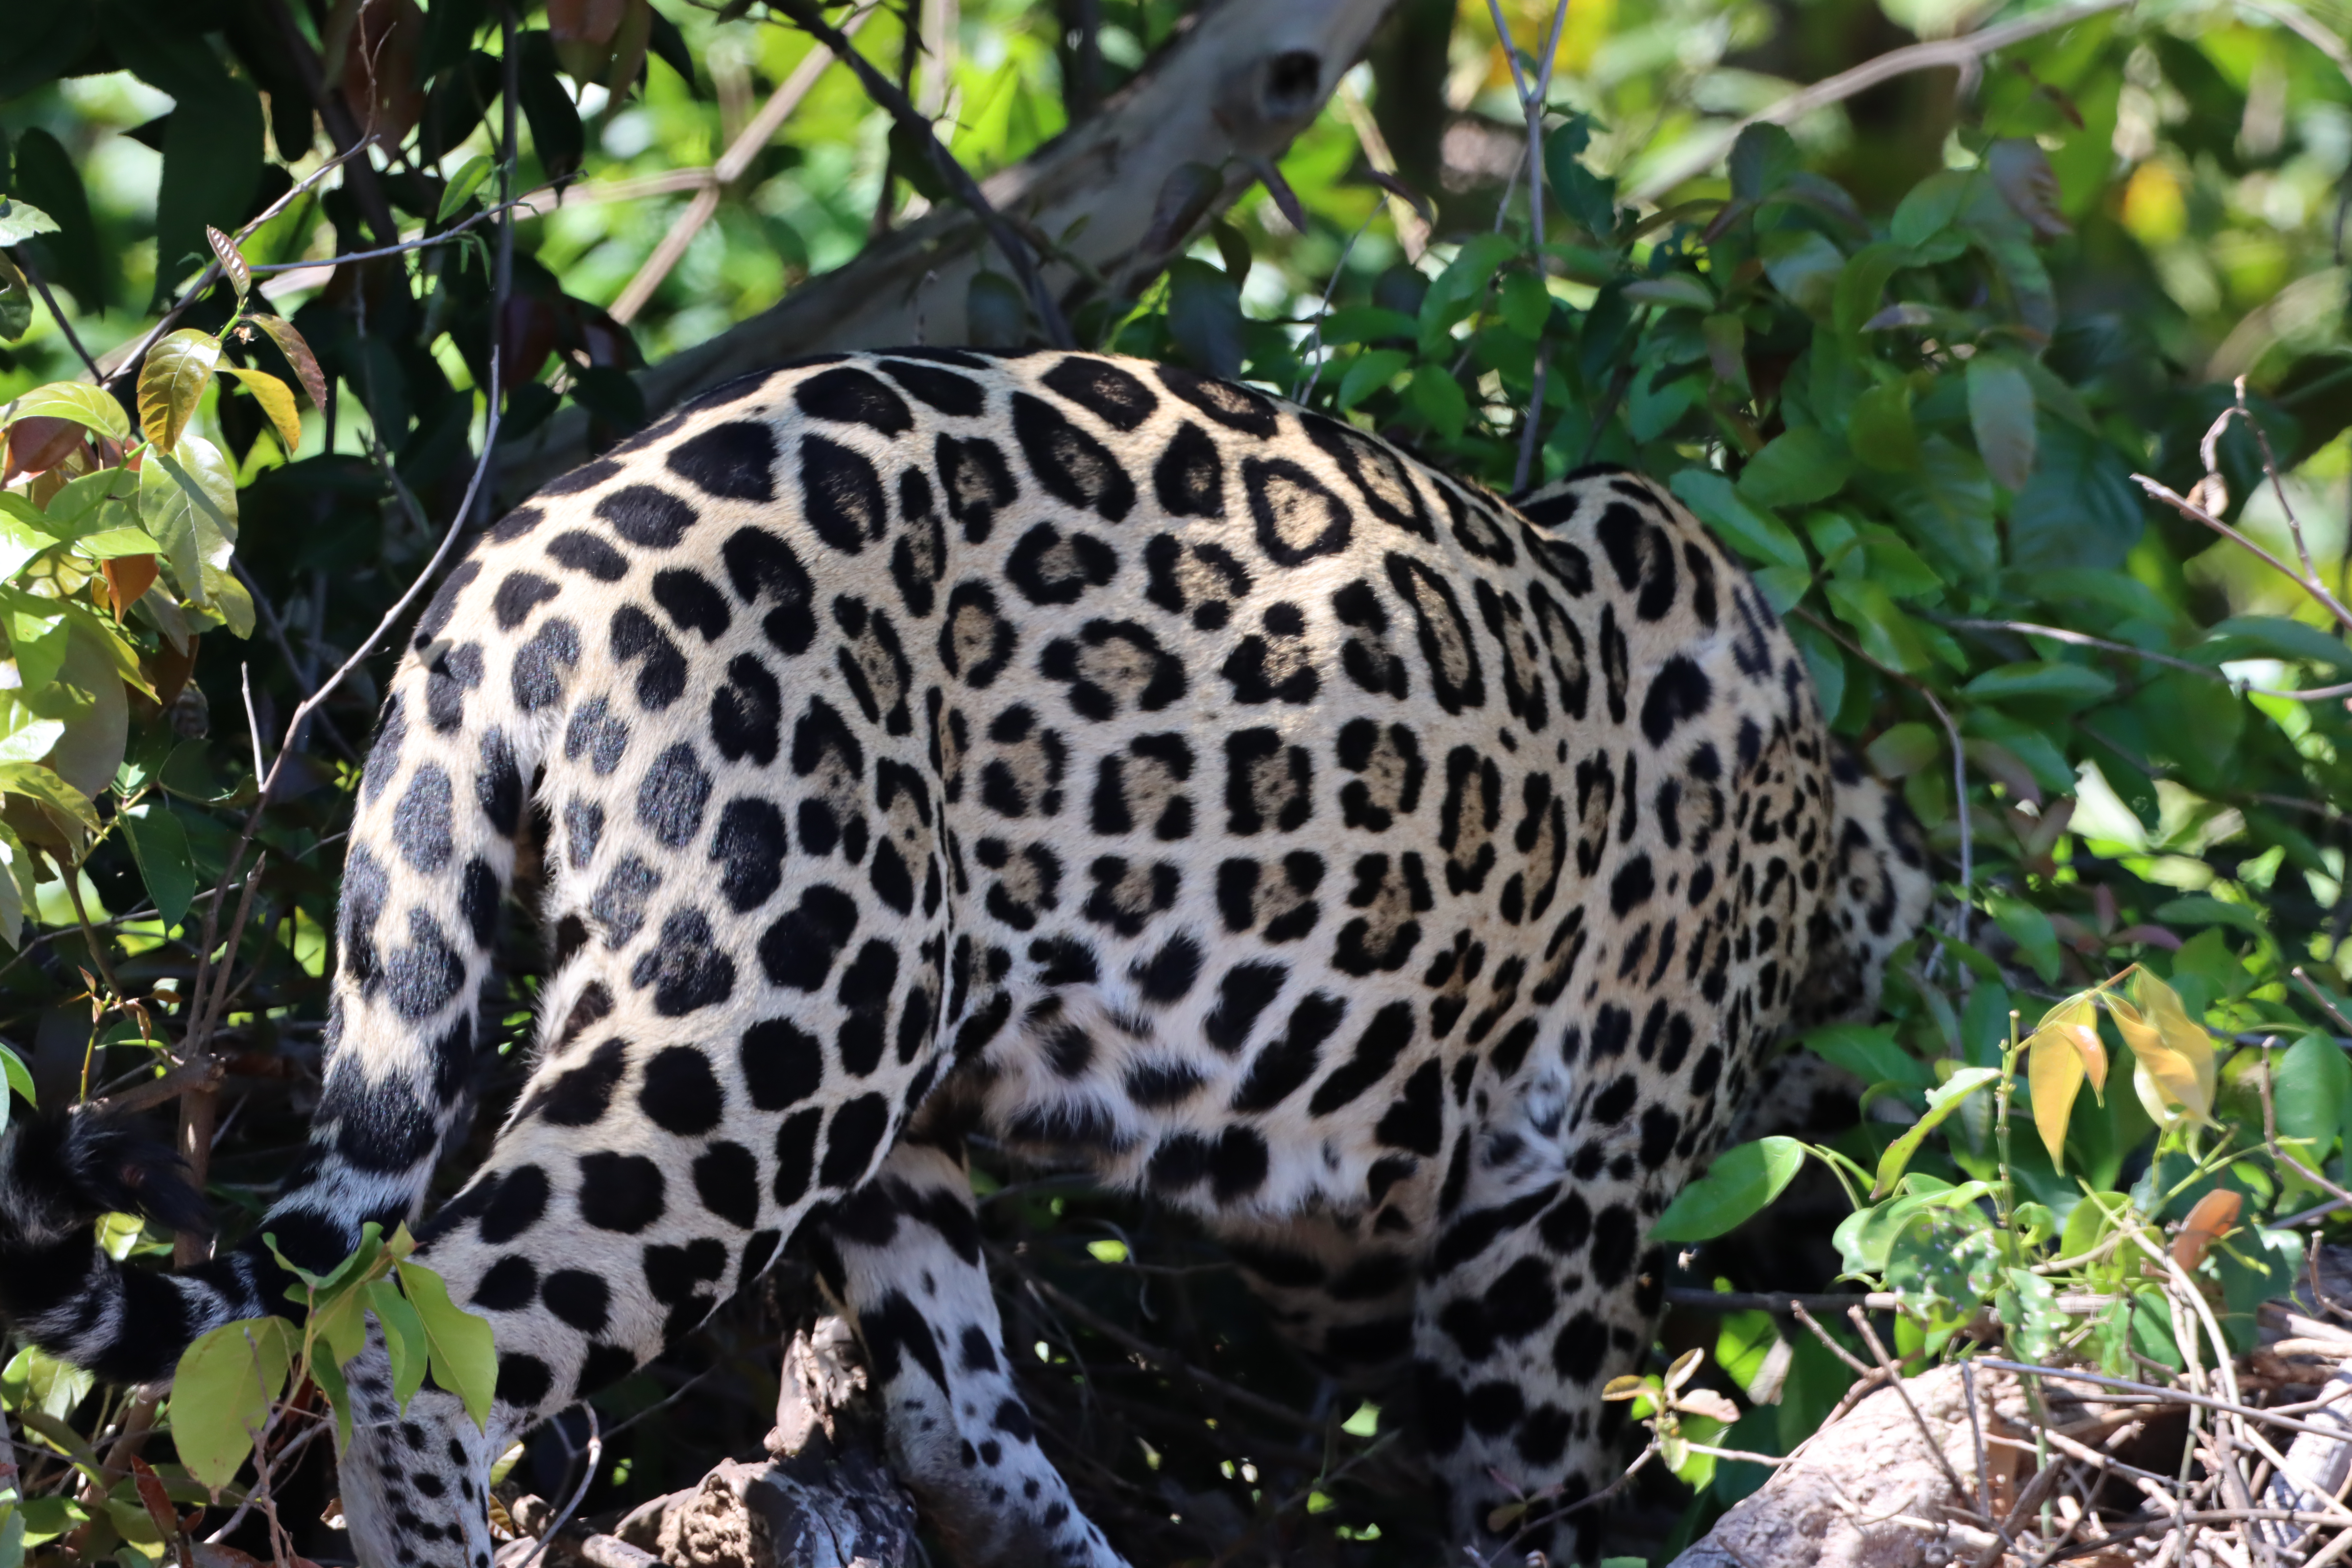
Jaguar: Lua